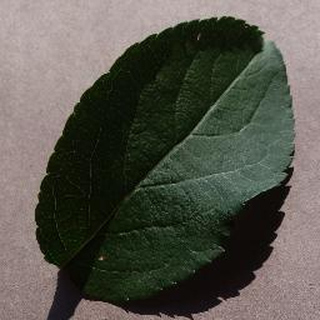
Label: healthy_apple